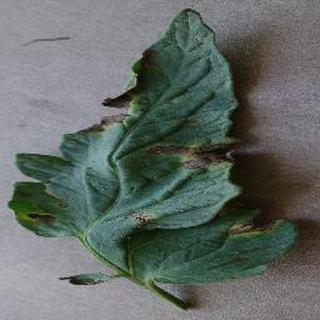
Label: tomato_early_blight